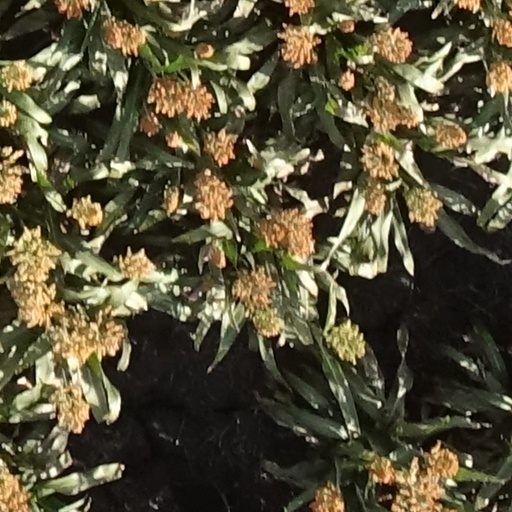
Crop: sorghum